Burnfoot, Roberton

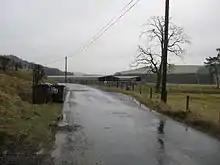
Road through Burnfoot

Burnfoot is a hamlet in the Scottish Borders area of Scotland, close to Roberton, by the Borthwick Water. The nearest town is Hawick to the east, and other places nearby include the Alemoor Loch, Branxholme, Broadhaugh, the Craik Forest. The meaning of Burnfoot is "Place at the foot of the burn".